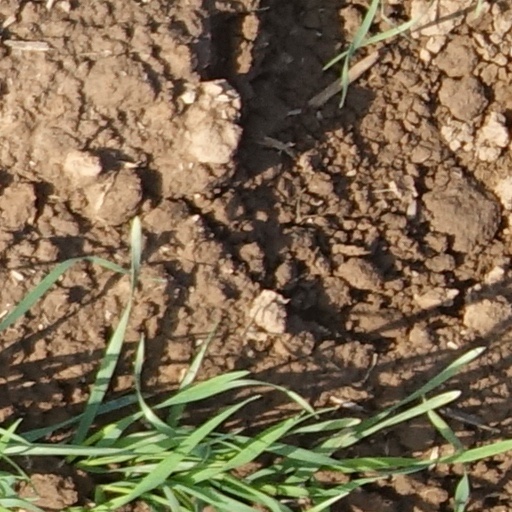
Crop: wheat